Irakleio metro station

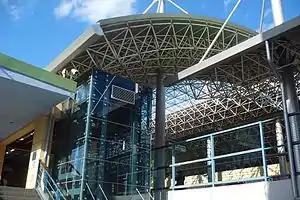
Station entrance

Irakleio, also known as Iraklio on signage, is an Athens metro station in the municipality of Irakleio in the regional unit of North Athens, Attica, Greece. It is marked at the 19.246 km from the starting point in Piraeus station of Line 1.